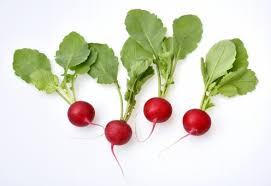
Label: trash